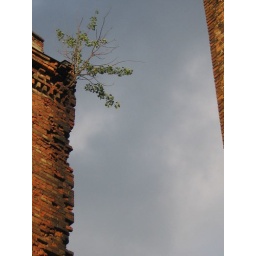
tree up in the sky